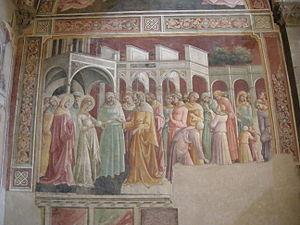
La chapelle Bartolini Salimbeni est la quatrième chapelle de la droite de la nef de la basilique Santa Trinita à Florence.